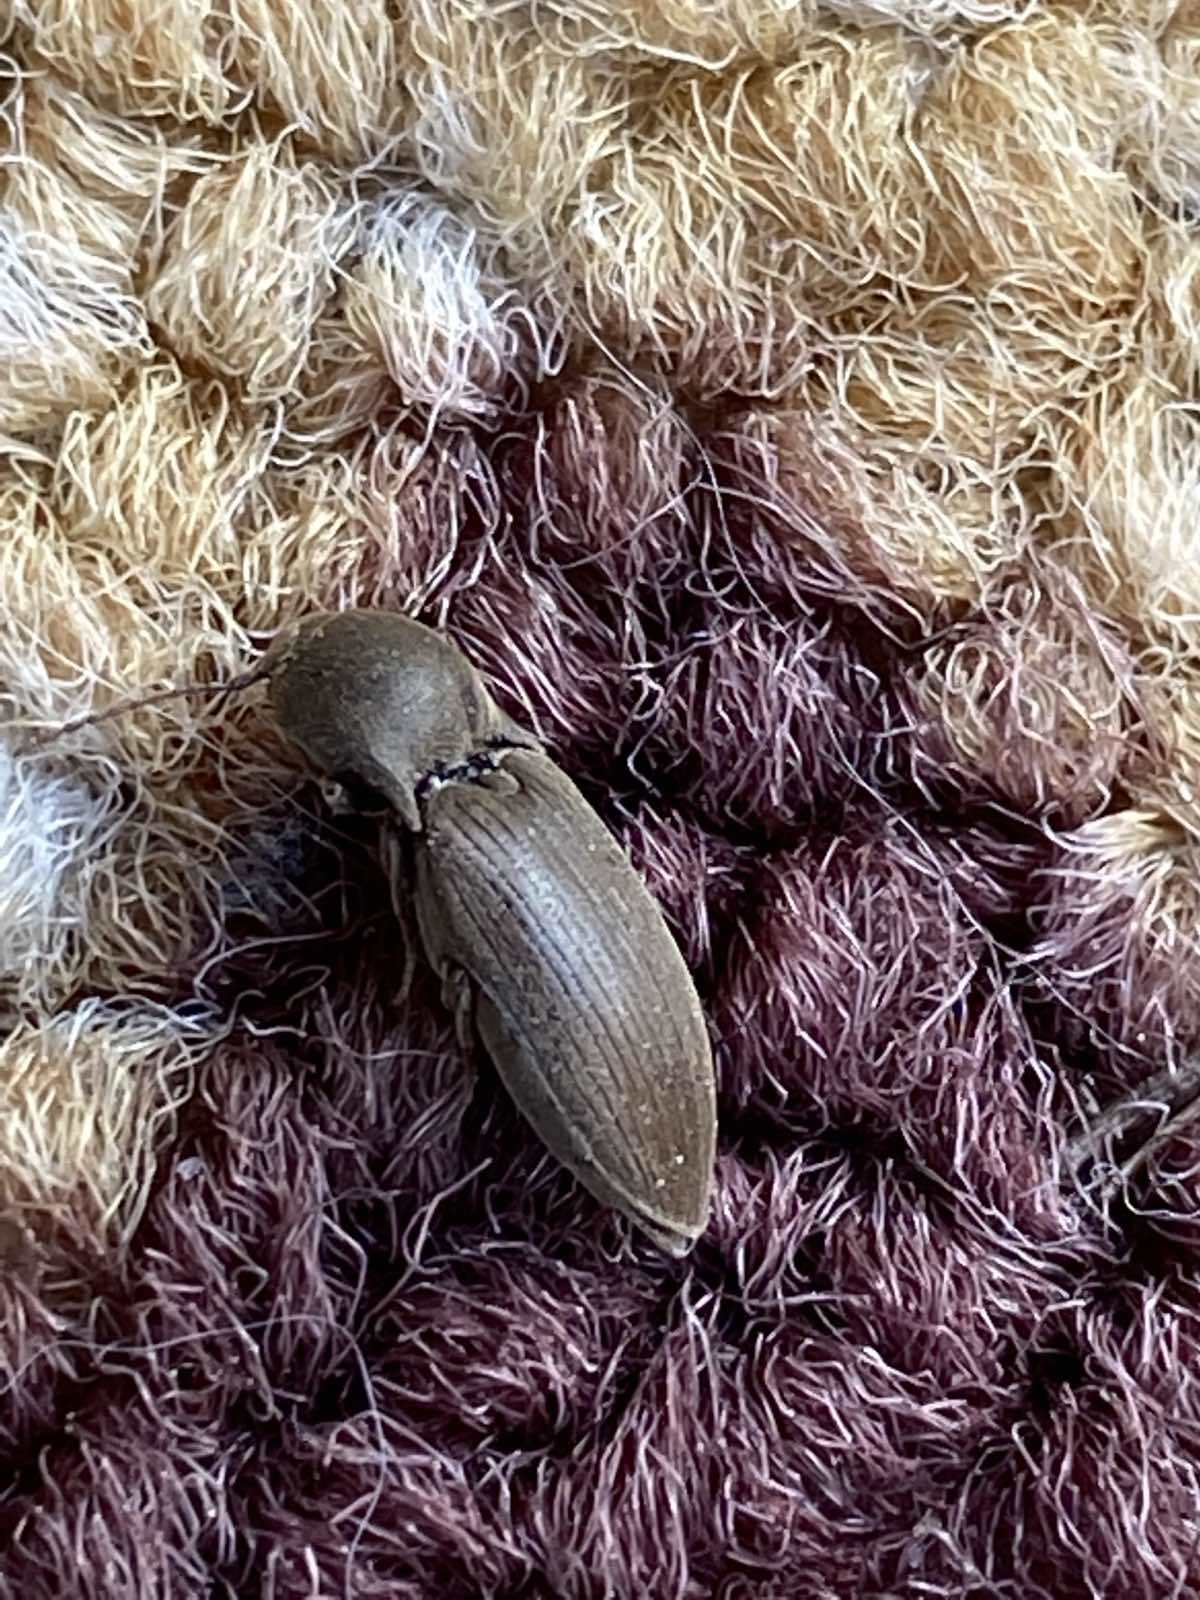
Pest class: clickbeetles_wireworms